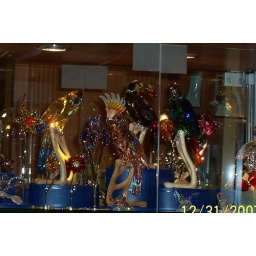
glass birds in boutique on board...very pretty, very expensive...